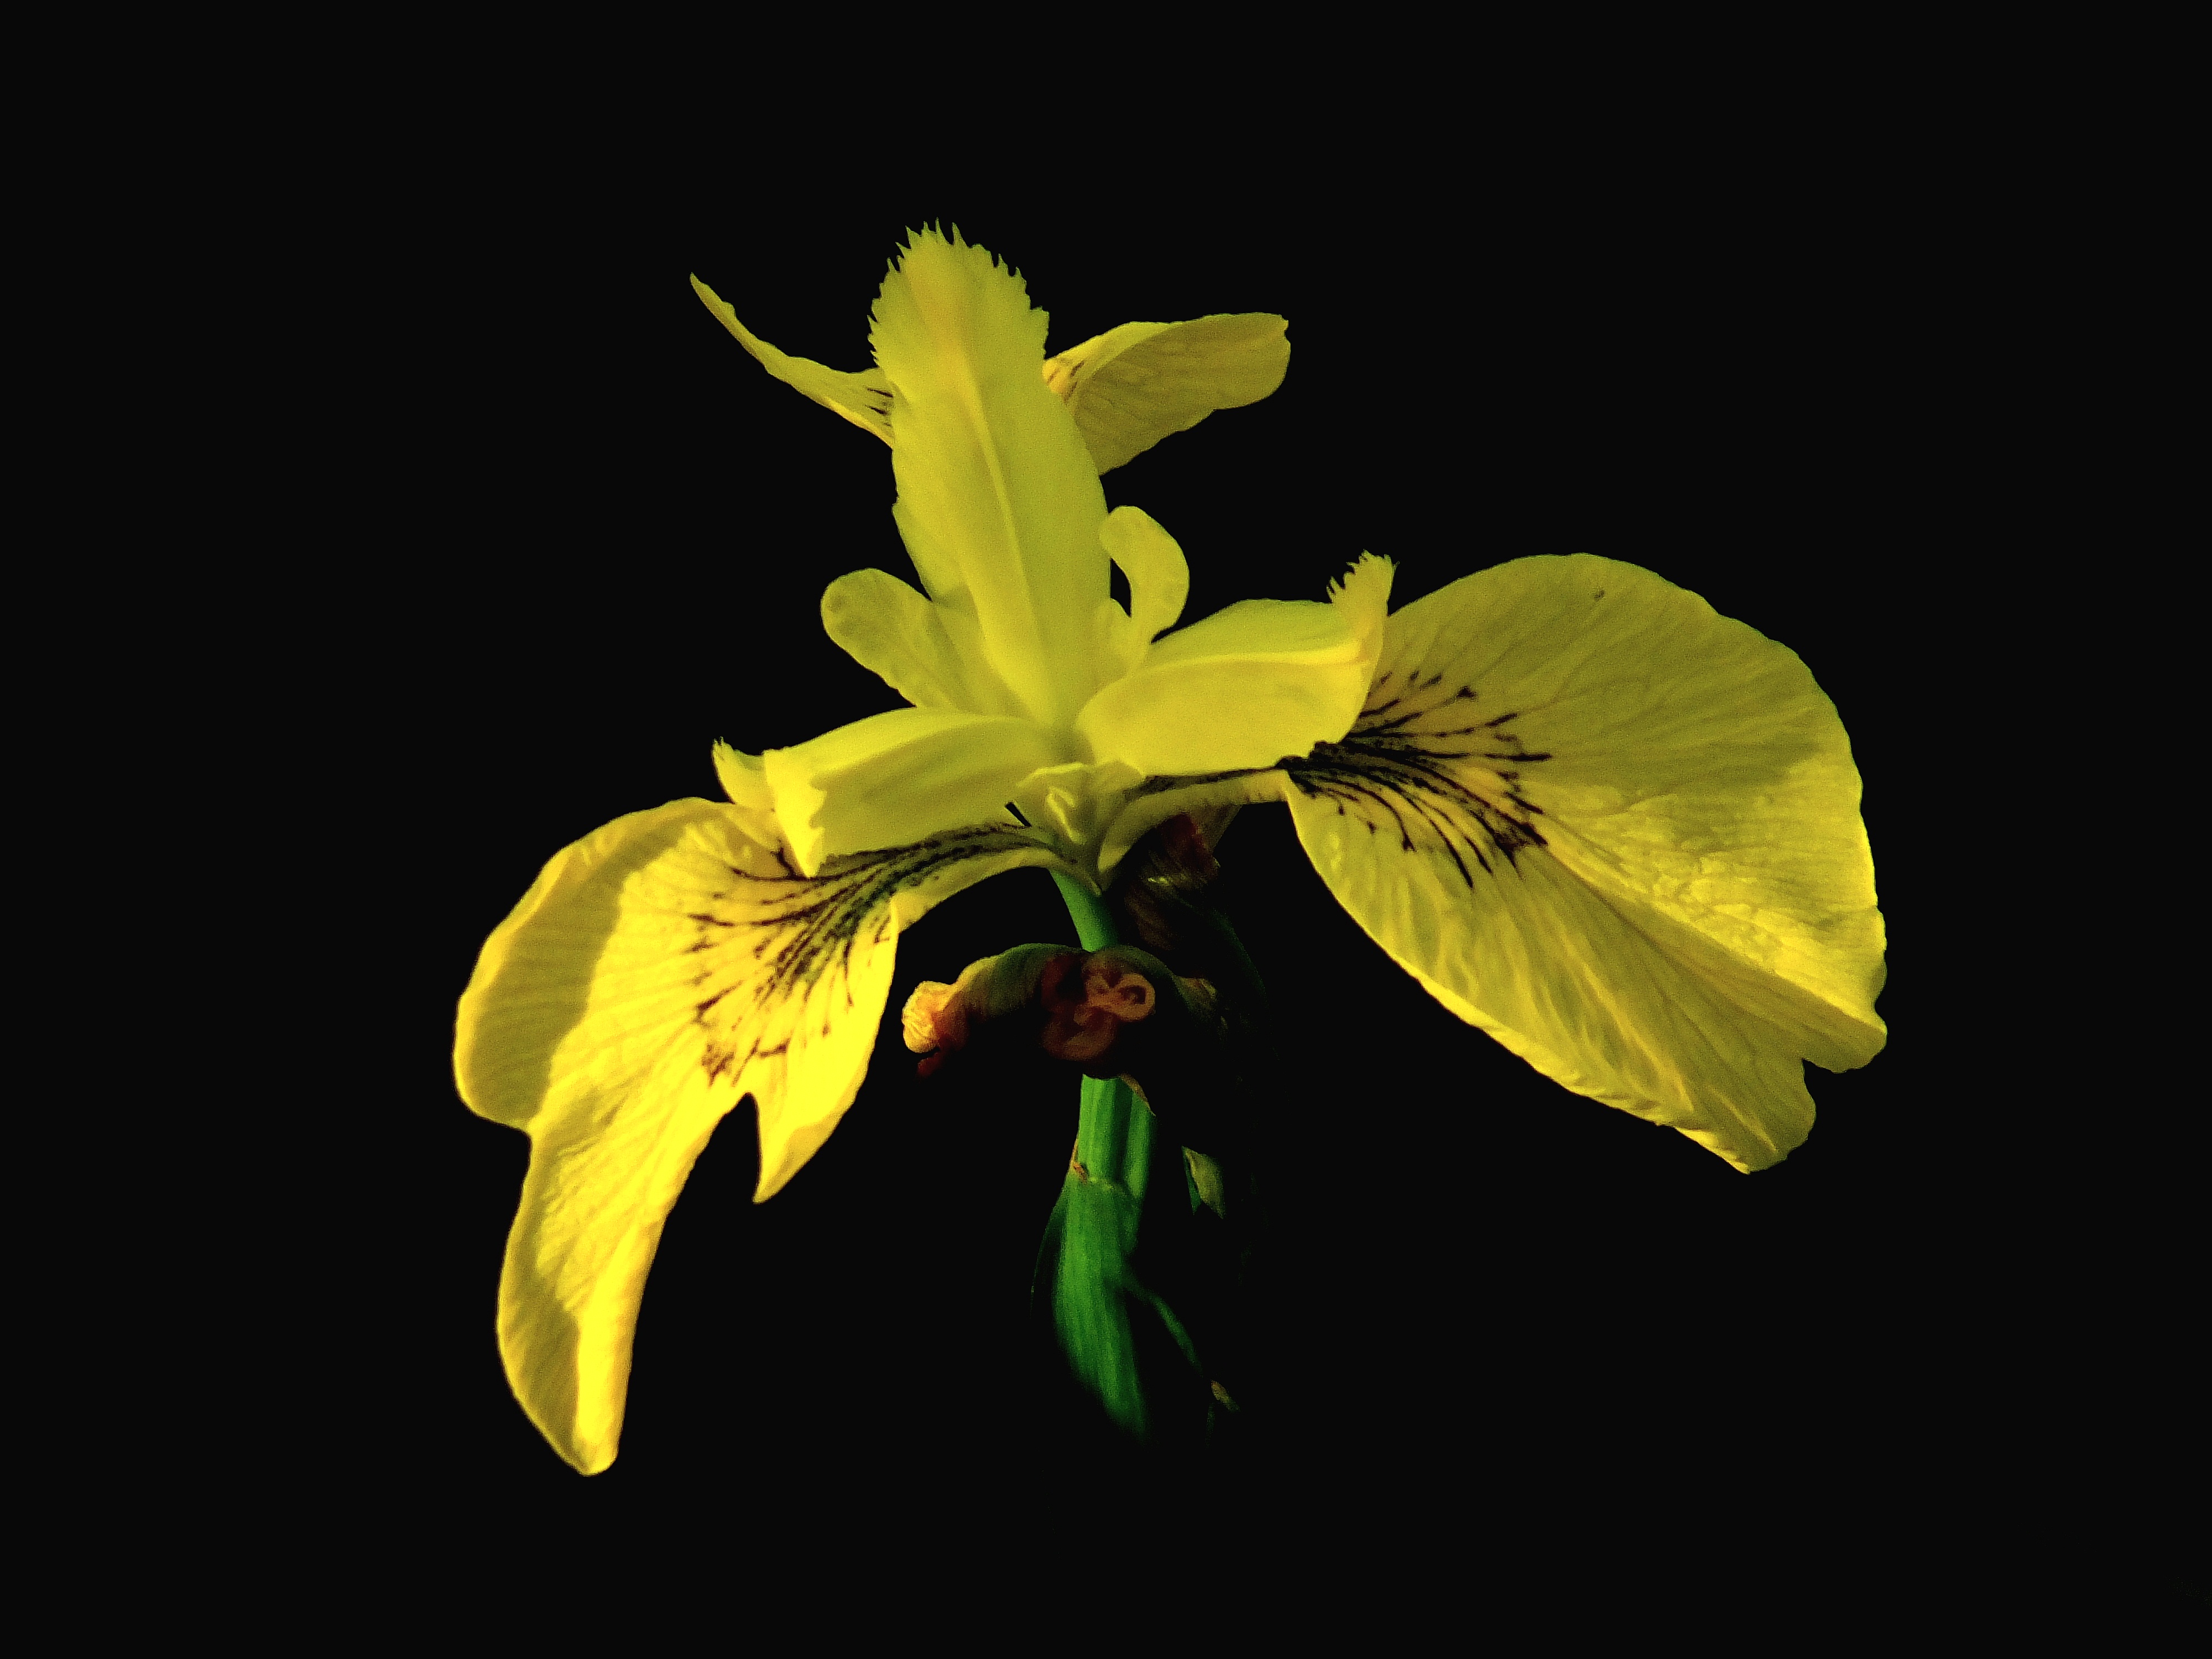
nature, plant, leaf, flower, petal, macro, yellow, flora, flowers, naturaleza, flores, galicia, espana, marin, ggl1, gaby1, fujifilmxs1, macro photography, flowering plant, plant stem, land plant